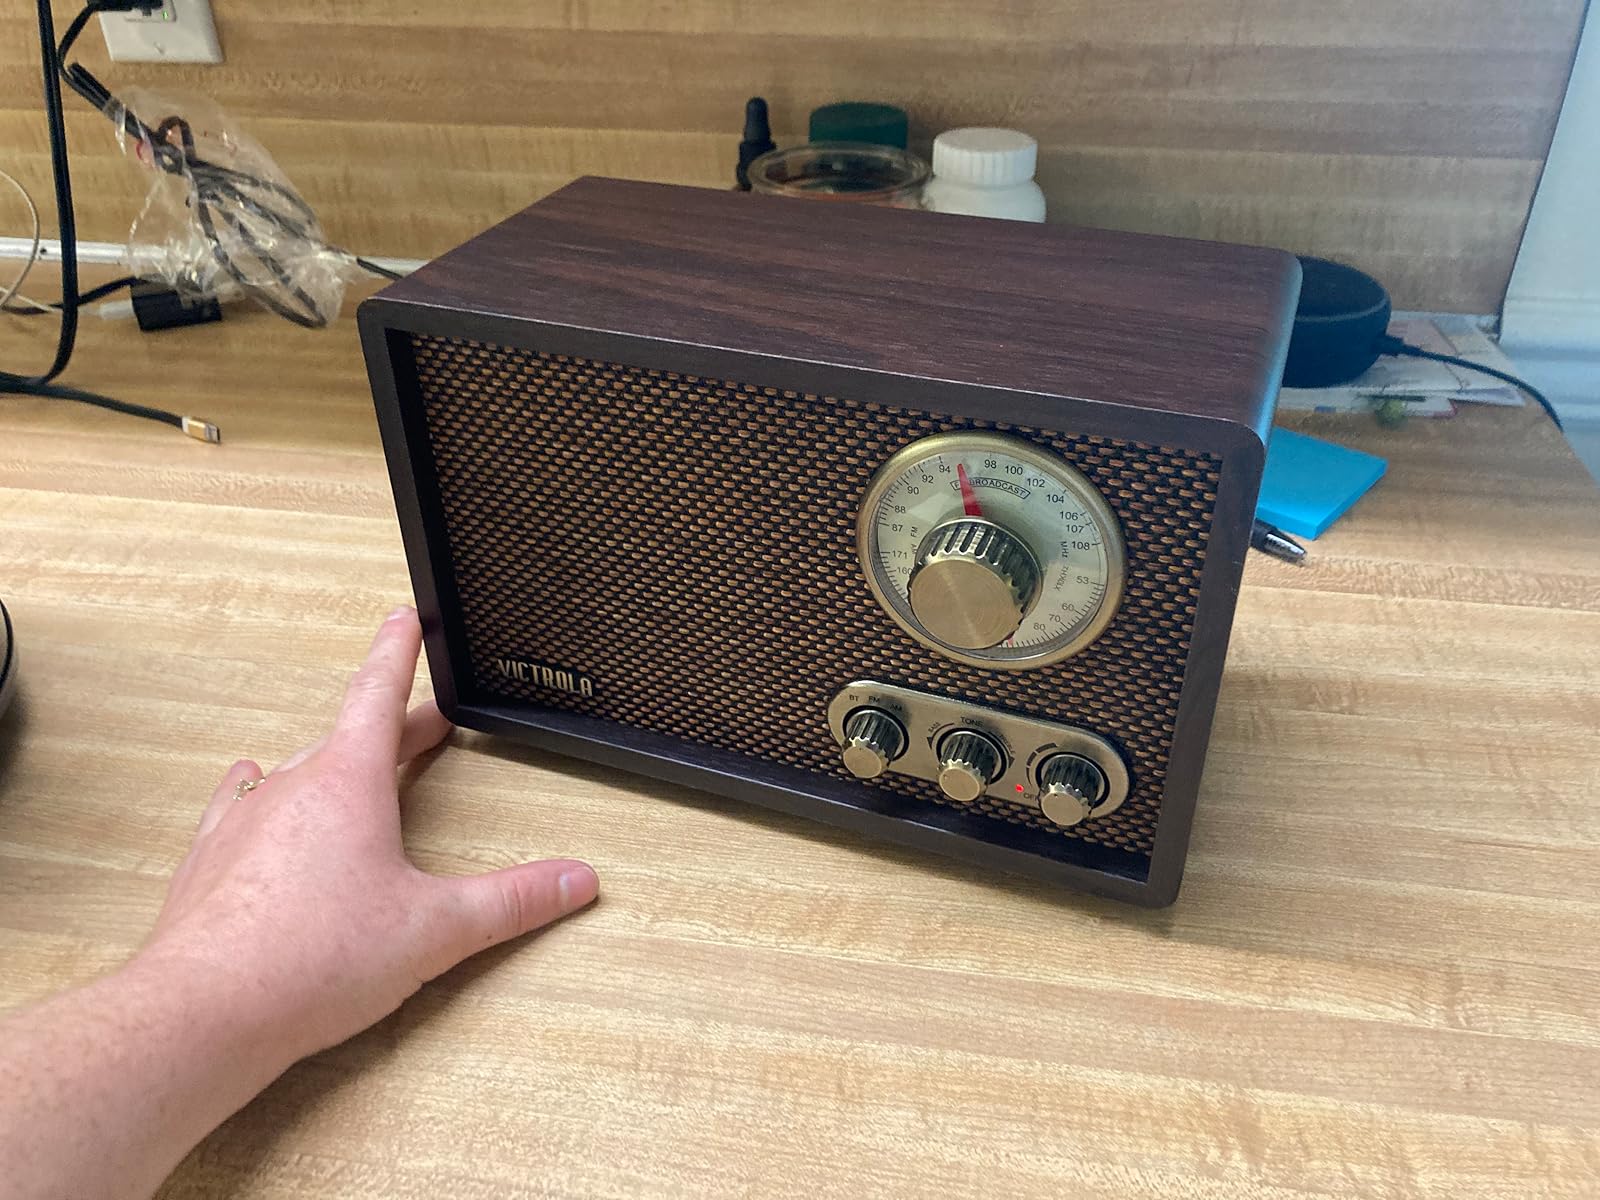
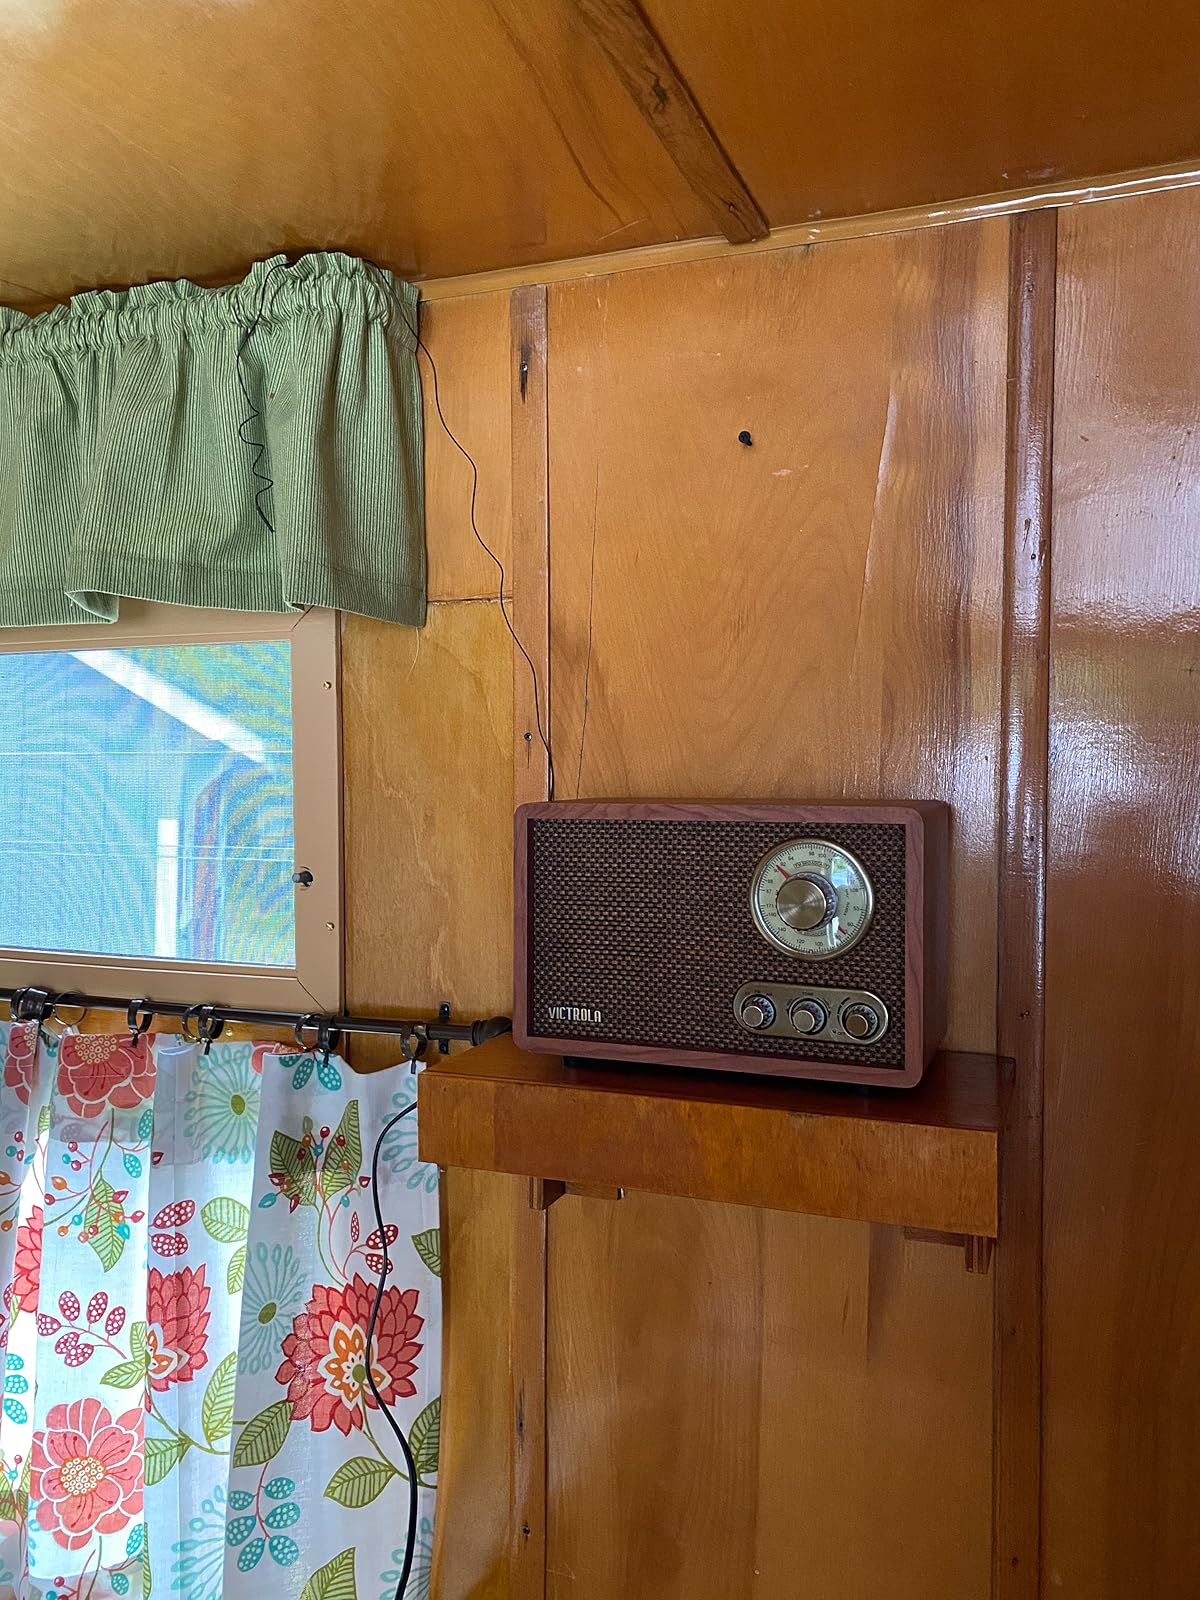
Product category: radio
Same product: no